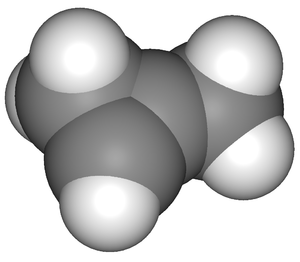
Le 1-méthylcyclopropène est un régulateur végétal de synthèse qui agit comme inhibiteur de l'action de l'éthylène.